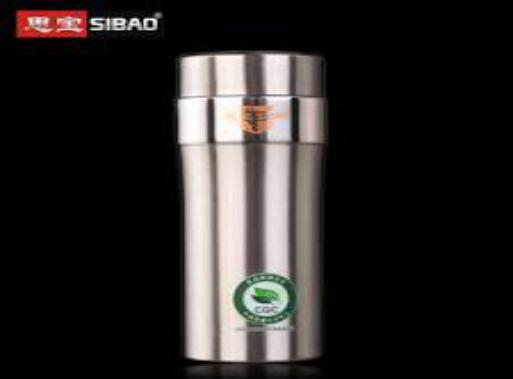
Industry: Necessities